Yella Beezy

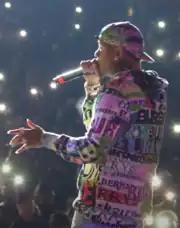
Yella Beezy performing at a concert in 2018

Conway began writing song lyrics and rapping at the age of 13. He was inspired by artists such as Boosie Badazz and Kevin Gates. At the age of 14 he released his first mixtape, "Mash Mode Overload". In 2012, his second mixtape, "Lil Yella Mane", was released. Conway's first hit single came in 2015 with "Trap in Designer" off of his mixtape "Broke Nights Rich Days".